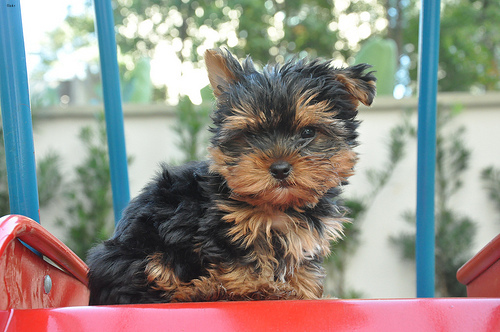
Breed: yorkshire terrier